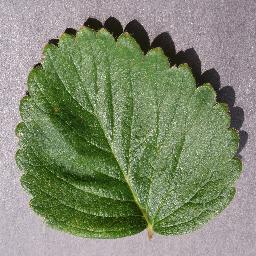
Label: Strawberry___healthy